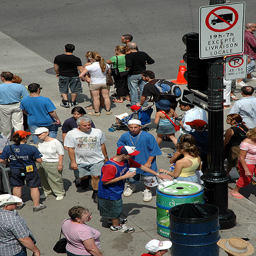
A lot of people that are standing by a curb.
A large crowd of pedestrians on the sidewalk.
A man with a sports jersey is selling something
A sidewalk with a large grouping of people.
A crowd of people walking down a street next to a street sign.